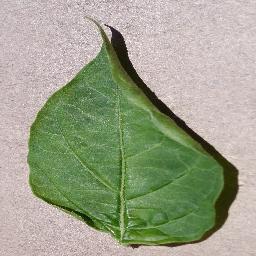
Label: Pepper,_bell___healthy